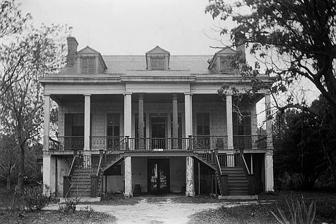
Building: Bellevue (Pascagoula, Mississippi)
Country: Unknown
Year built: 1850
Historic house in Mississippi, United States United States historic place Bellevue U.S. National Register of Historic Places Bellevue in 1936 Show map of Mississippi Show map of the United States Location 3401 Beach Blvd., Pascagoula, Mississippi Coordinates 30°20′41″N 88°31′41″W / 30.34472°N 88.52806°W / 30.34472; -88.52806 Area 2.1 acres (0.85 ha) Built 1850 Architectural style Greek Revival NRHP reference No. 02001498 Added to NRHP December 12, 2002 Bellevue , also known as the "Longfellow House", is a historic home in Pascagoula, Mississippi facing the Gulf of Mexico and is listed on the National Register of Historic Places . It was built in 1850 as a home for slave trader Daniel Smith Graham. Since then, the building has served a number of functions including a girls' school, a private residence, as well as, a private resort and club owned by Ingalls Shipbuilding . Legend has it that Henry Wadsworth Longfellow once stayed here when he wrote his work The Building of the Ship but little evidence has emerged to support this. Later, the property was purchased by Richard Scruggs and his wife, Dianne, who restored the structure and donated it to the University of Mississippi Foundation. After being damaged by Hurricane Katrina , it was sold in 2006 to Drs. Randy and Tracy Roth for use as a private residence. References